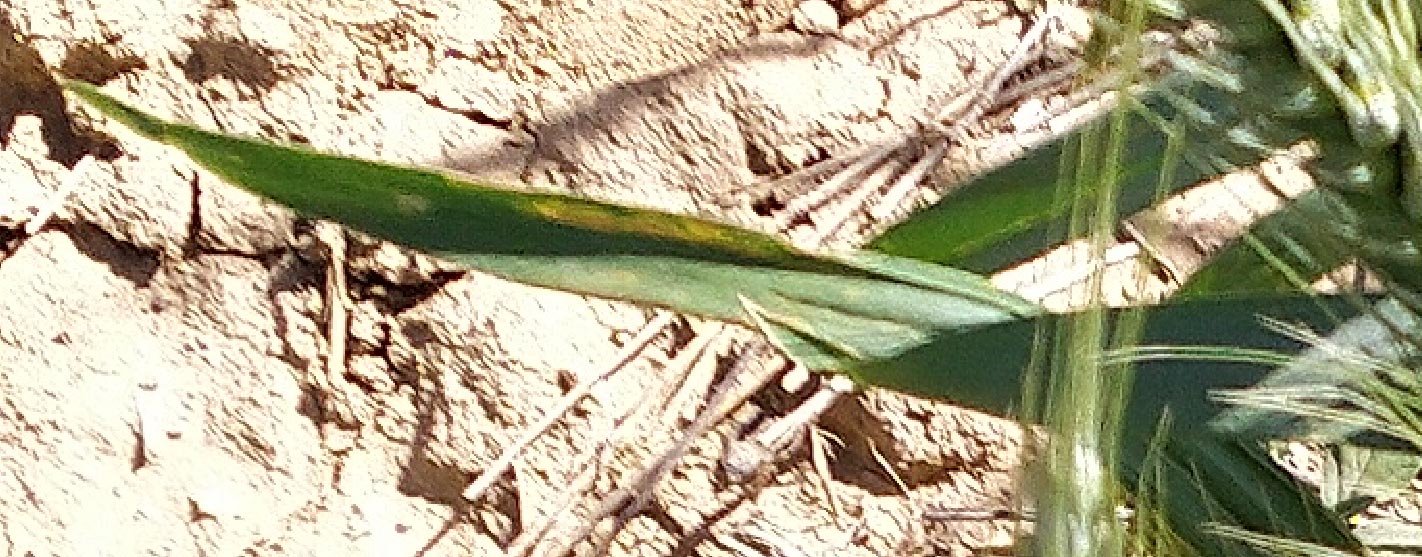
Label: Wheat___Healthy